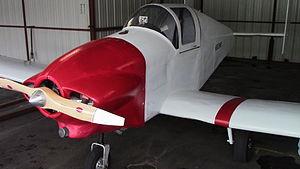
Le Mini Coupe est un avion léger de loisirs monoplace et monoplan à aile basse, à structure en aluminium et double dérive.